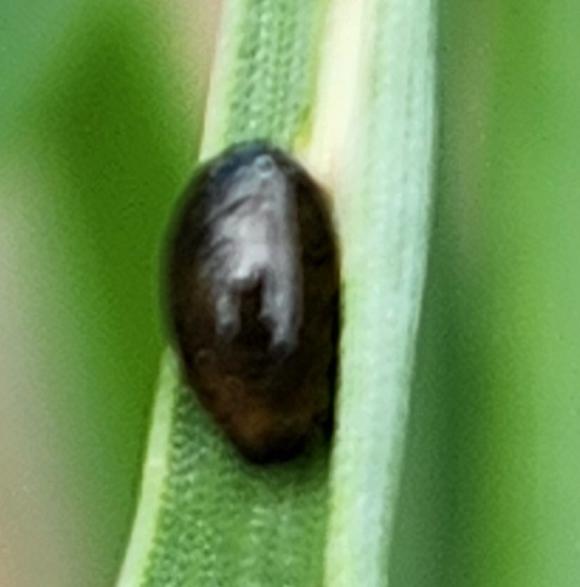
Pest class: cereal_leaf_beetle